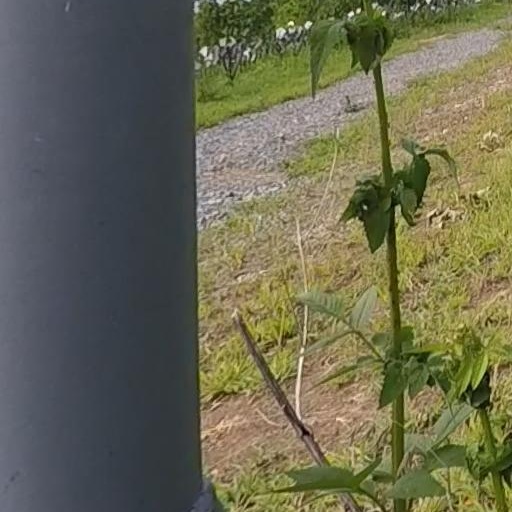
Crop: grape